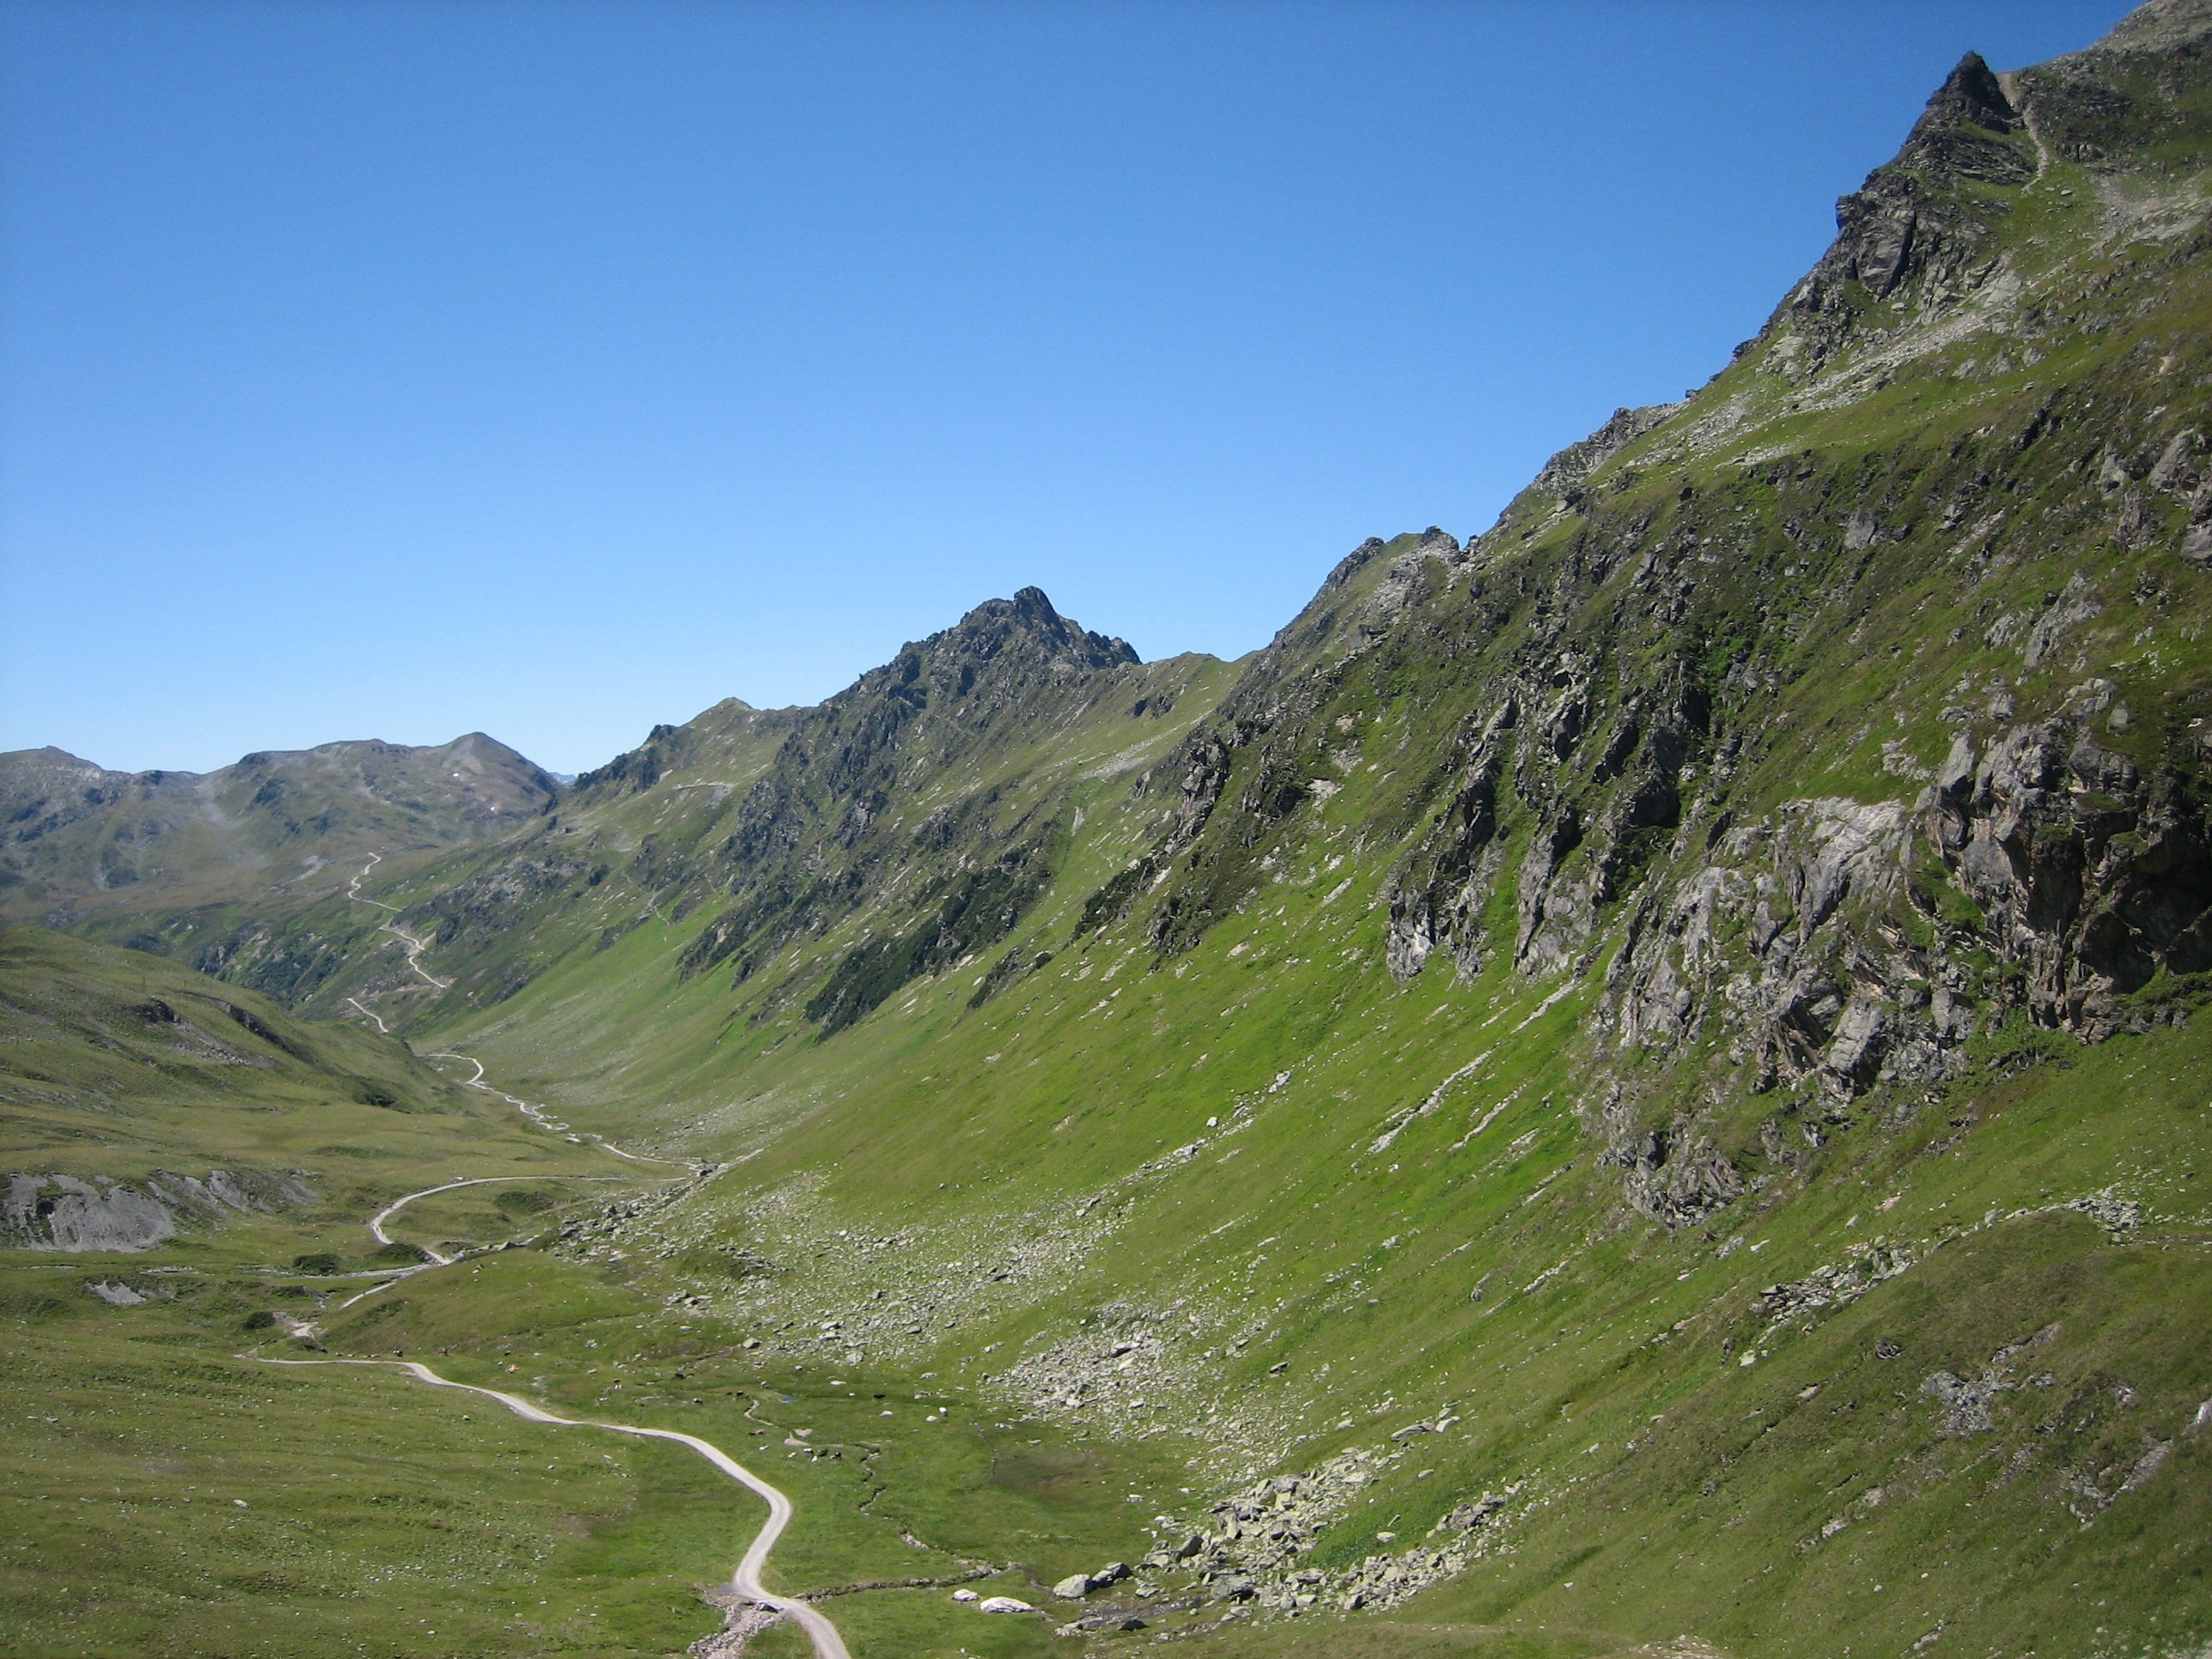
landscape, nature, wilderness, walking, mountain, hiking, meadow, hill, lake, adventure, valley, mountain range, alpine, highland, terrain, ridge, austria, mountains, alps, grassland, plateau, fell, loch, landform, tarn, mountain pass, geographical feature, mountainous landforms